Stanisławów Voivodeship

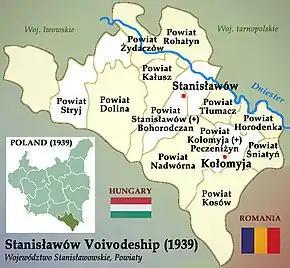
Map of Stanisławów Voivodeship with Counties

The Stanisławów Voivodeship consisted of 12 powiats (counties):